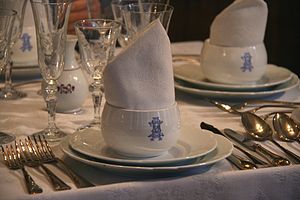
Luksusgode
Fornemt bestik og porcelæn
Luksus eller luksusgoder er adfærd, udgifter eller udstyr, som er større end normalt eller over, hvad der skønnes nødvendigt eller hensigtsmæssigt i et samfund. Luksus sammenfatter de fænomener, der af en referencegruppe anses for at være ønskelige. Derfor er dens bytteværdi ofte væsentlig. Det betyder en høj pris og derfor er luksusgoder forbeholdt dem med magt eller rigdom.